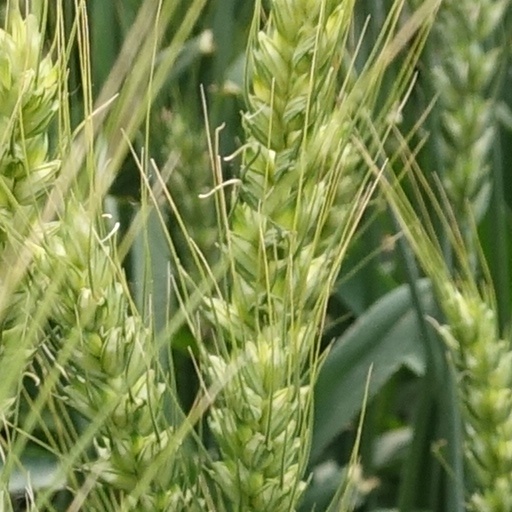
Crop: wheat